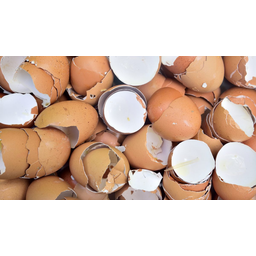
Label: trash